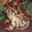
Label: frog